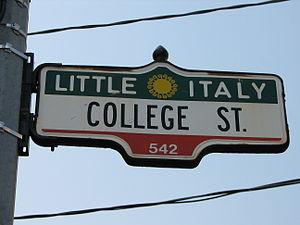
Toronto est la ville la plus peuplée du Canada et la capitale de la province de l'Ontario. Elle se situe dans le Sud-Est du Canada, sur la rive nord-ouest du lac Ontario. Selon le recensement de 2016, Toronto compte plus de 2,7 millions d'habitants, faisant d'elle la quatrième ville la plus peuplée en Amérique du Nord. Son aire métropolitaine compte 5,9 millions d'habitants, et la mégalopole du Golden Horseshoe, dont elle est le cœur, plus de 8,7 millions d'habitants en 2011, soit le quart de la population canadienne. Ville mondiale, Toronto est le centre bancaire, financier, commercial et artistique du Canada anglophone, et l'une des villes les plus multiculturelles et cosmopolites au monde.
Little Italy, également connu sous les noms College Street West et Latintown, est un quartier de la ville de Toronto, au Canada. Historiquement marqué par une forte concentration d'immigrants italiens, sa population s'est diversifiée après la Seconde Guerre mondiale, et comprend aujourd'hui une part significative de portugais et de latino-américains. Le quartier possède cependant de nombreux commerces et restaurants italiens.